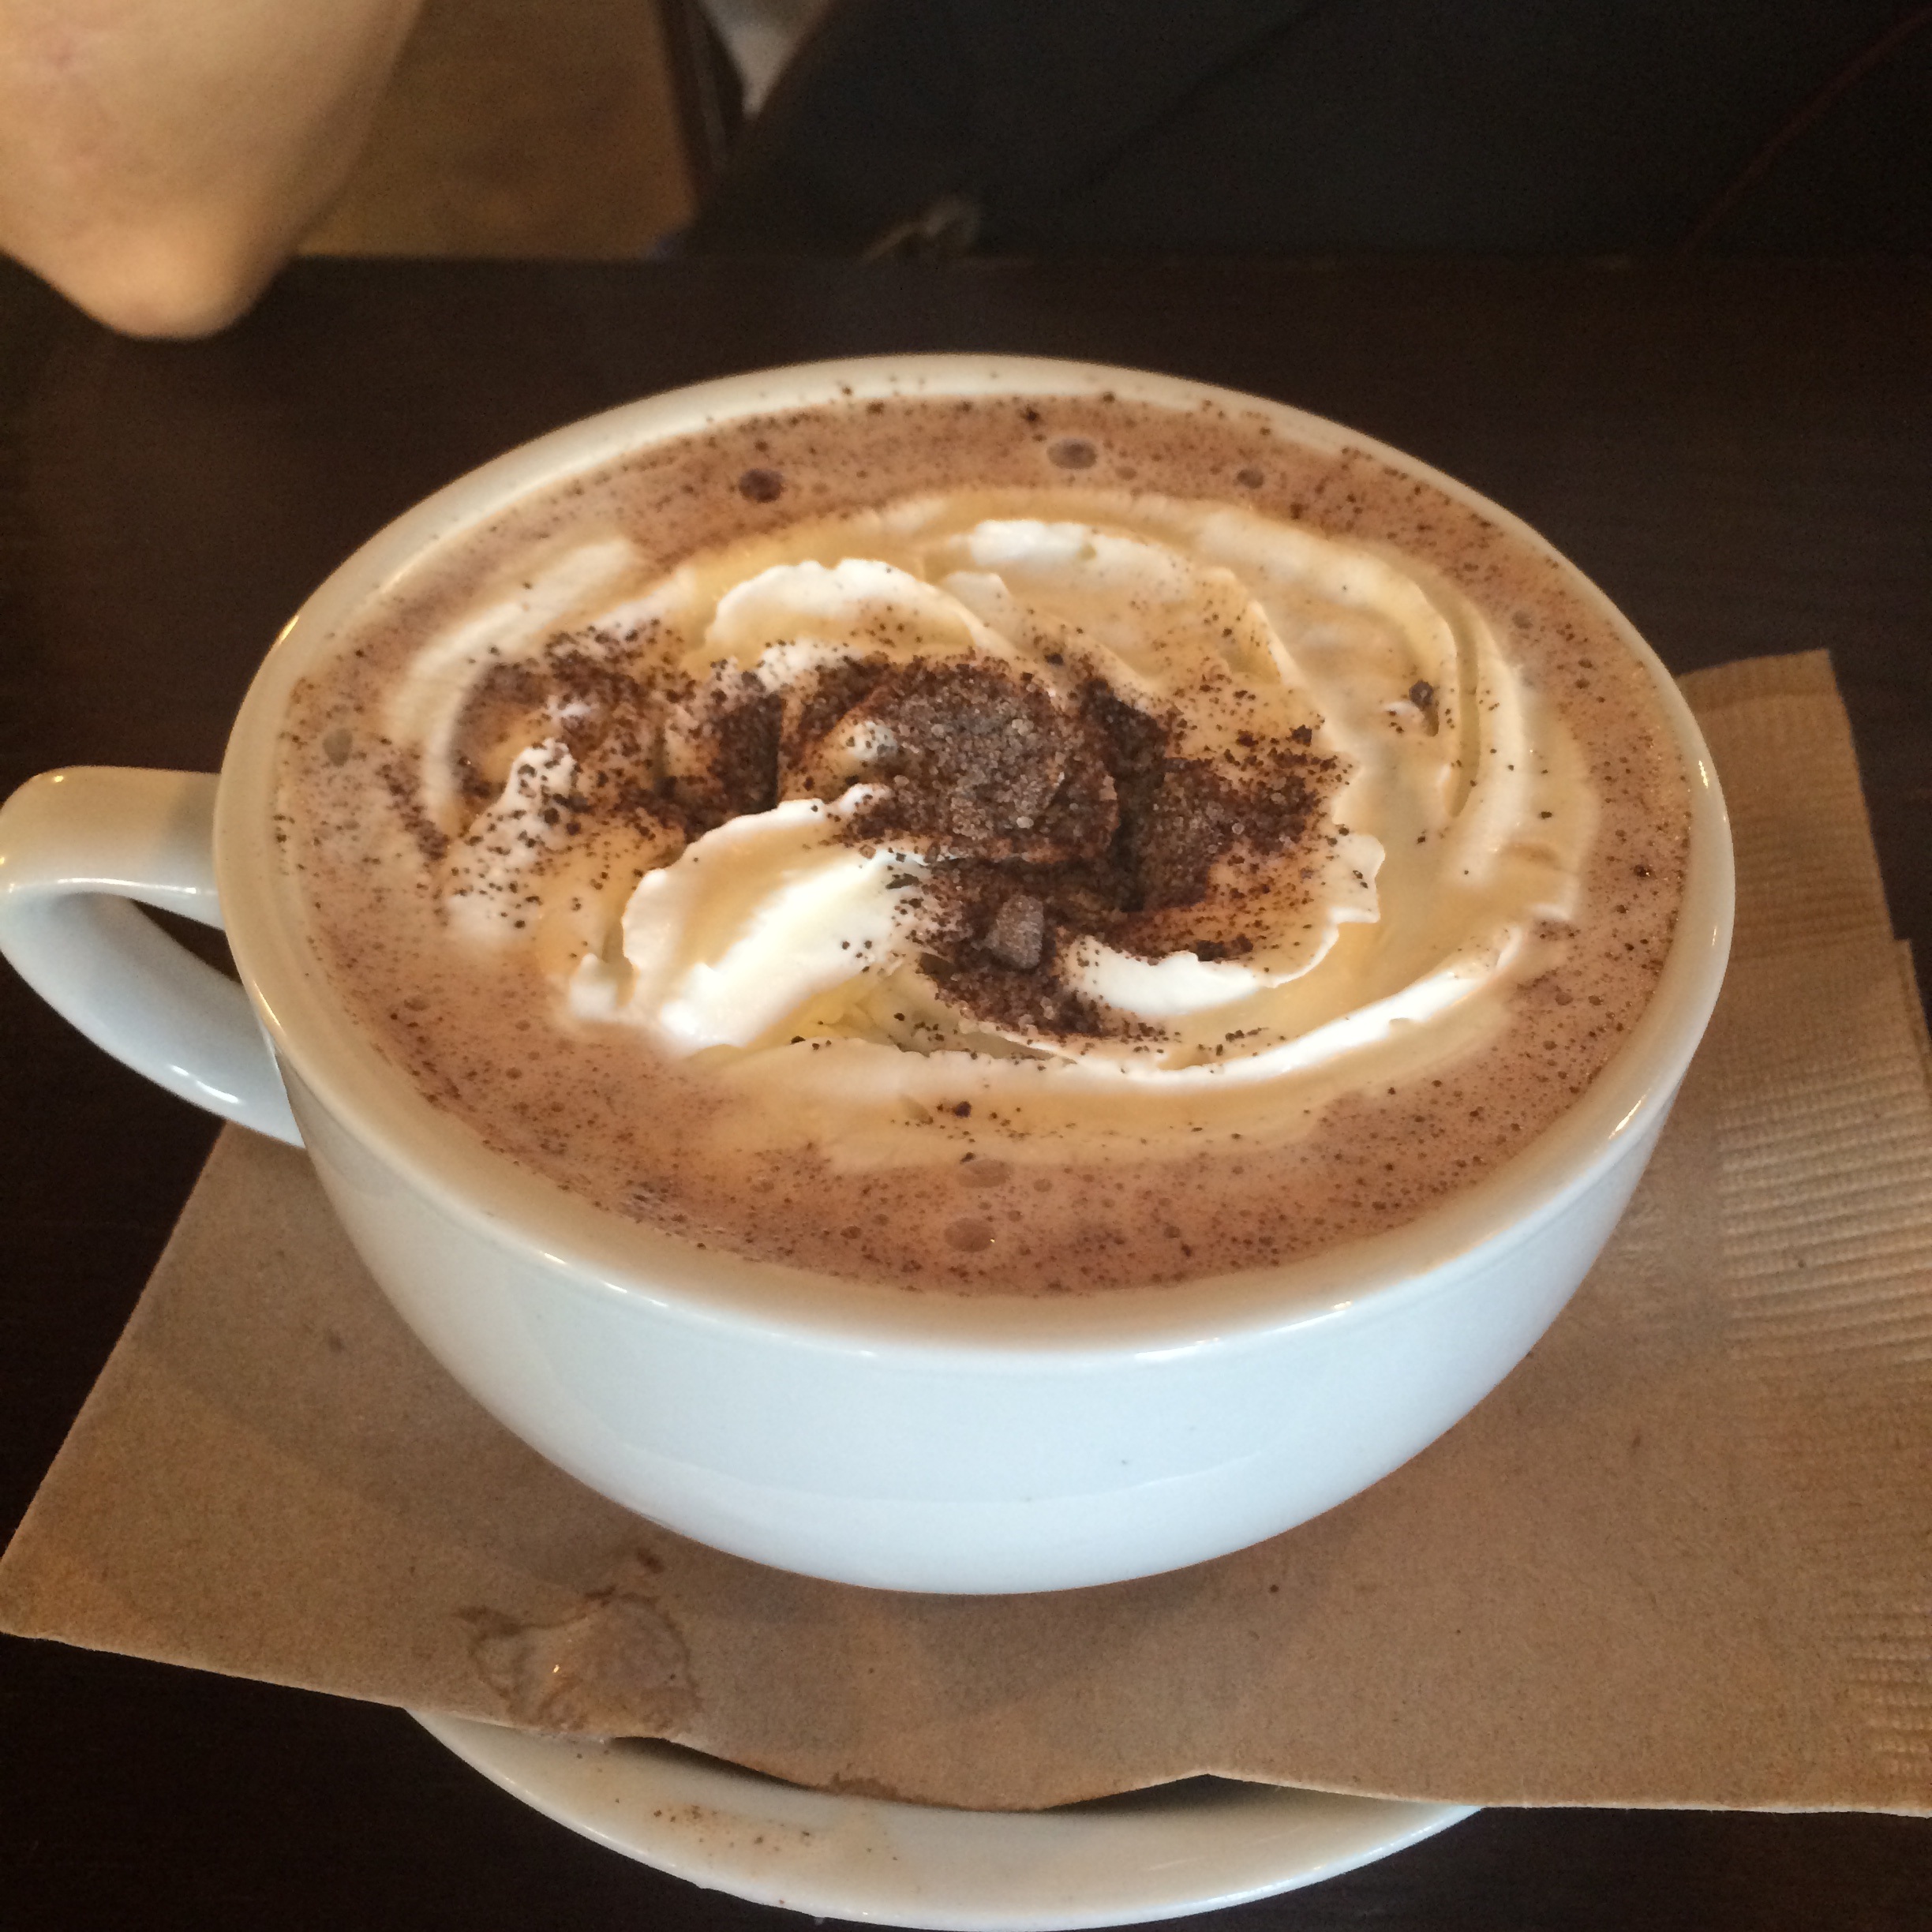
cold, liquid, cafe, coffee, warm, sweet, dark, foam, aroma, cup, latte, hot chocolate, cappuccino, dish, food, drink, breakfast, chocolate, mug, dessert, cream, delicious, cocoa, hot, flavor, flat white, caf au lait, marshmallows, caff macchiato, salep, mocaccino, affogato